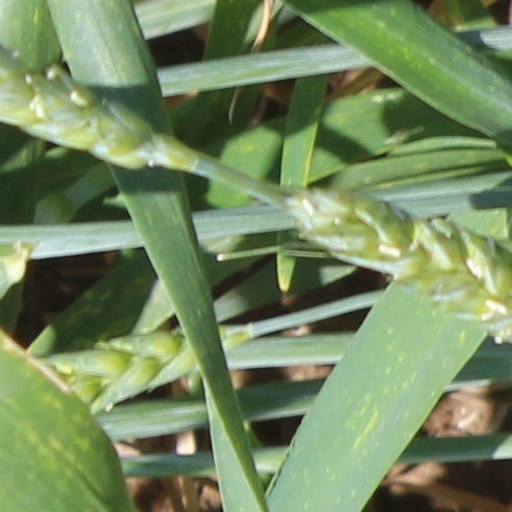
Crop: wheat